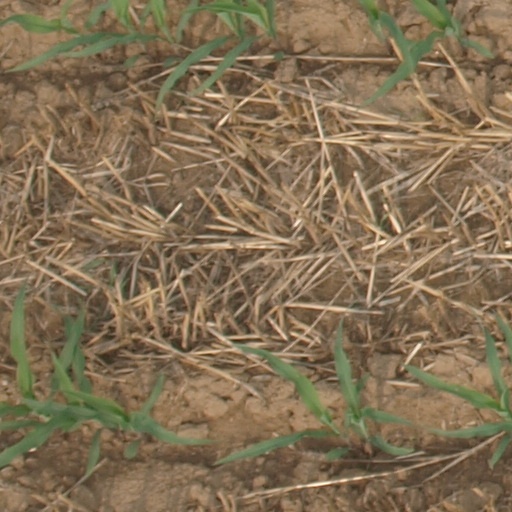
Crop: maize; corn